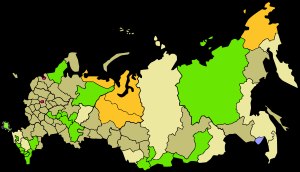
Rusland / Politik / Administrative inddelinger
Subnationale enheder i Rusland
Rusland eller Den Russiske Føderation er et land i Eurasien. Med 17.075.200 km² er Rusland arealmæssigt det største land i verden, der dækker mere end en ottendedel af Jordens beboede landområde, og har den niende største befolkning, med over 144 millioner indbyggere i slutningen af marts 2016. Den europæiske vestlige del af landet er meget tættere befolket og urbaniseret end den østlige del; Omkring 77% af befolkningen bor i europæisk Rusland. Ruslands hovedstad Moskva er en af de største byer i verden; andre større bycentre er Sankt Petersborg, Novosibirsk, Jekaterinburg, Nisjnij Novgorod og Kasan.